SEF Torres 1903

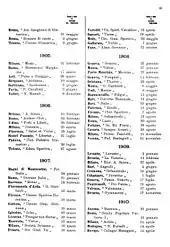
List of clubs affiliated to the F.G.N.I. Torres appears in the section referring to 19 April 1907

Torres was founded on 19 April 1903 as Società per l'Educazione Fisica Torres (Torres Physical Education Society) and starts its sporting activity the 1 July. On 20 September 1903, the Torres players made their public debut with a gymnastic recital held in the Verdi Theatre in Sassari. The club soon distinguished itself as one of the most active at the regional level in various disciplines, achieving outstanding results even at a national level. The first away game played by Torres dates back to 19 April 1908 when the "rossoblù" faced in Ajaccio the local team, a game played in Piazza Diamante. As for football, after eight years of amateur activity, a special section was founded in 1911. Torres won the first edition of the Sardinian football championships the same year. In addition to Torres, two other teams from Sassari, Iosto and Club Sportivo, and one from Cagliari, Amsicora, participated in the championship. At La Maddalena, in the summer of 1912, Torres won the Coppa Città della Maddalena, first beating Ilva 7-0 and, in the final, the Marina 3–1. The inter-war period was a phase of little sporting activity, which resumed with more continuity in the 1920s.